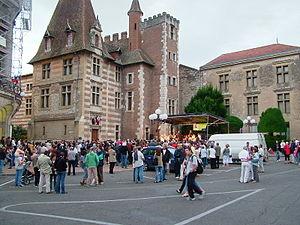
France, Lot-et-Garonne, Agen, fête de la musique devant le musée des Beaux-Arts This building is indexed in the Base Mérimée, a database of architectural heritage maintained by the French Ministry of Culture,
Le musée des Beaux-Arts d'Agen est un des musées de la ville d'Agen, en Lot-et-Garonne.
Agen est une commune du Sud-Ouest de la France, préfecture du département de Lot-et-Garonne, en région Nouvelle-Aquitaine. Ses habitants sont appelés les Agenais. Le pays qui l'entoure, sur les deux rives de la Garonne, est l'Agenais.